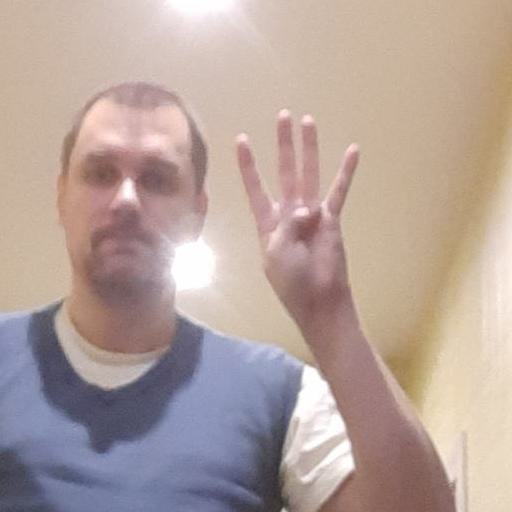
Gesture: four